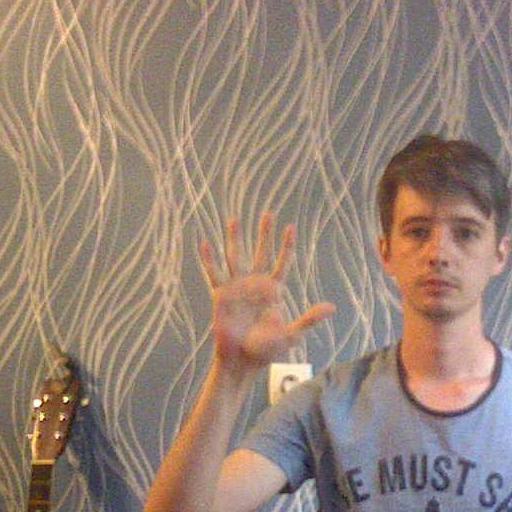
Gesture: palm